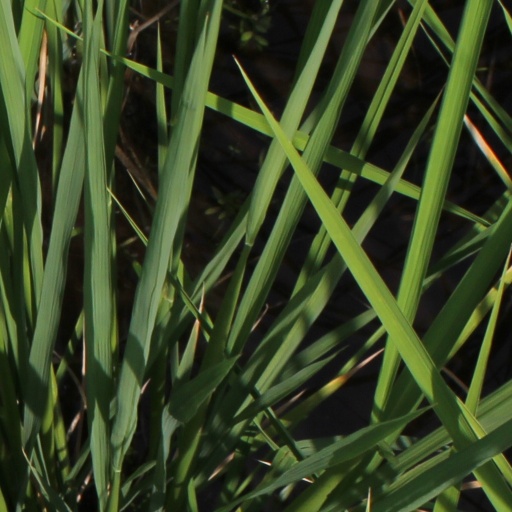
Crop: rice